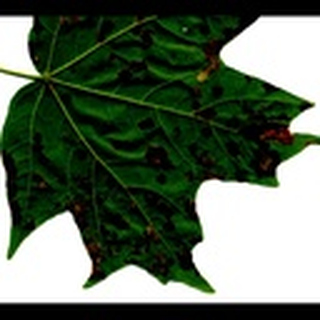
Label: cotton_target_spot